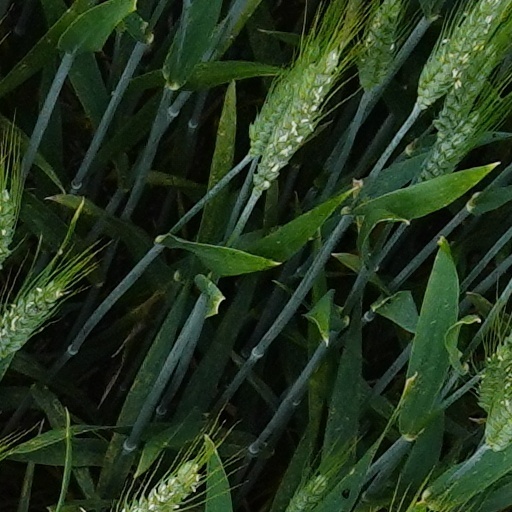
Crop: wheat